Arnold Potts

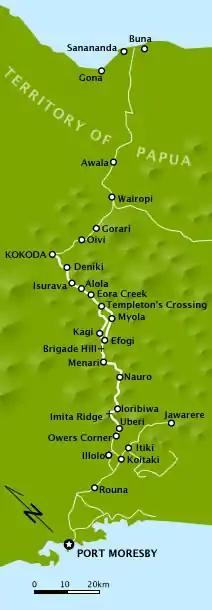
Some key locations along the Kokoda Trail. Potts led a fighting withdrawal from Isurava as far as Nauro before being relieved of command.

In 1942 Potts returned to Australia and in April he was promoted to temporary brigadier and given command of the 21st Brigade, stationed in south-east Queensland. At this time the Japanese had established a beachhead on the north coast of New Guinea. It was clear to Potts that the 21st would soon be fighting in the jungle. He devised and implemented the first specific jungle training for Australian troops. Potts took his troops up into the Blackall Range, where the thick scrub and steep grades gave these experienced desert fighters an idea of what lay ahead for them. War game exercises indicated that in such country communications would break down, and evacuation of wounded would be difficult.